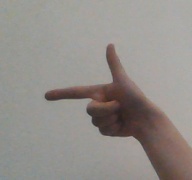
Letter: yaa